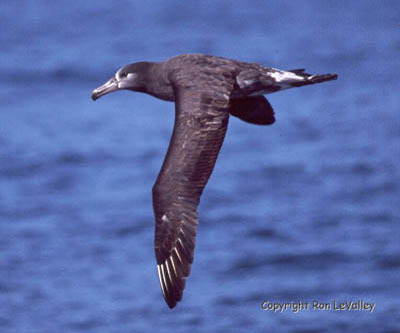
the bird has a long black bill that is curved and black eyering.
the bird has a curved bill that is black and grey.
this black bird has a long black beak with long wings.
this is a black and white bird with a white eyering
this large shorebird is all grey with white highlights in the face and tail, the wings are long and narrow and the bill is long and thick.
this bird has wings that are black and has a long bill
this bird has wings that are black and has a long bill
this bird has a grey bill with black crown and long black wings
this black bird has very long wings with a long bill and white rumpa black bird with a gray cheek patch and small gray beak.
Species: Black Footed Albatross